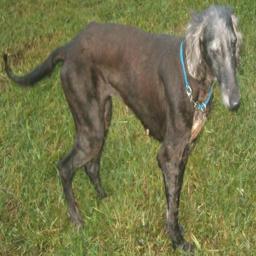
Animal: dogs